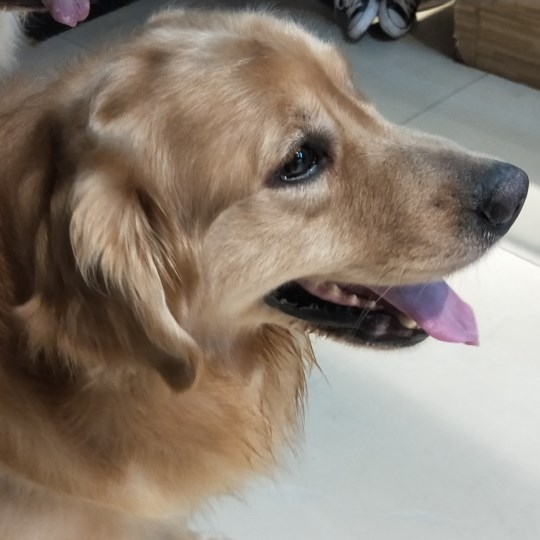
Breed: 5355-n000126-golden_retriever